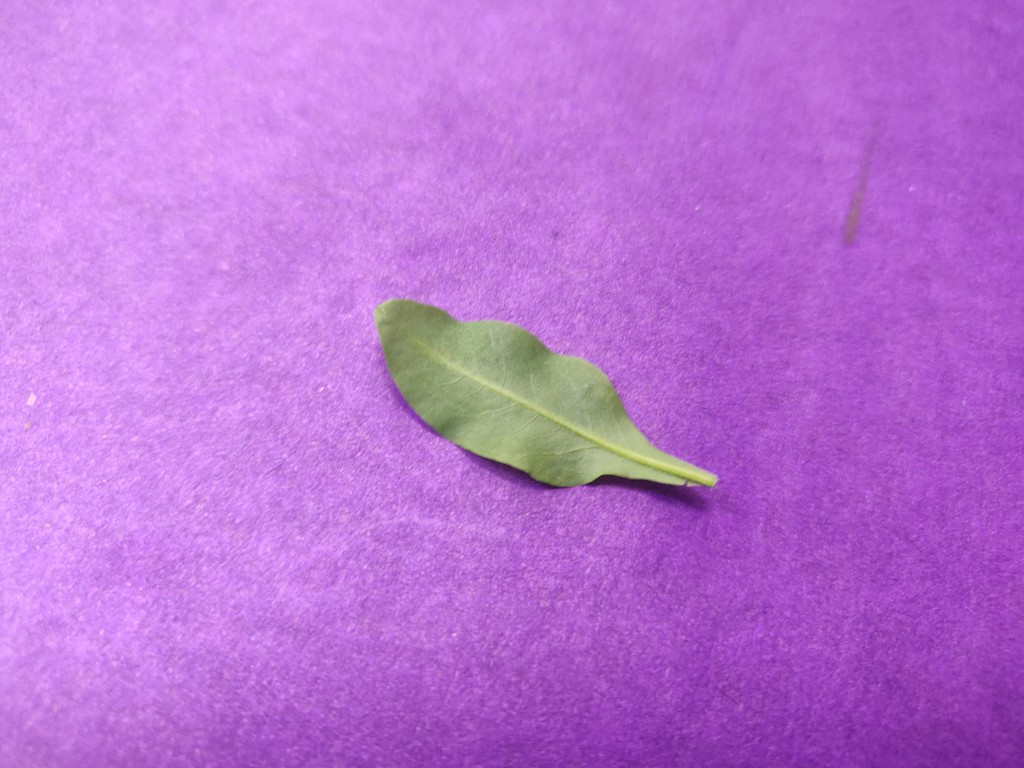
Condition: Healthy
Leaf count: single
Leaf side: back